Maxwell Air Force Base

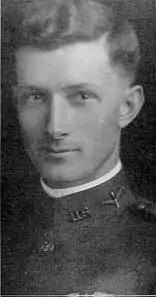

On 8 November 1922, the War Department redesignated the depot as Maxwell Field in honor of Atmore, Alabama native, Second Lieutenant William C. Maxwell. On 12 August 1920, engine trouble forced Lieutenant Maxwell to attempt to land his DH-4 in a sugarcane field in the Philippines. Maneuvering to avoid a group of children playing below, he struck a flagpole hidden by the tall sugarcane and was killed instantly. On the recommendation of his former commanding officer, Major Roy C. Brown, the Montgomery Air Intermediate Depot, Montgomery, Alabama, was renamed Maxwell Field. In 1923, it was one of three U.S. Army Air Service aviation depots. Maxwell Field repaired aircraft engines in support of flying training missions such as those at Taylor Field, southeast of Montgomery.